Fairmount Park (Riverside, California)

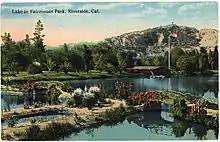
Fairmount Park in vintage postcard image c. 1916

The firm Olmsted and Olmsted was commissioned in 1911 to design Fairmount Park. Although Frederick Law Olmsted, who designed New York City's Central Park, had died in 1903, his design principles were evident in his sons' planning of Fairmount Park. The primary design aspects of the park were implemented over the following 13 years, ending in 1924 with Lake Evans. In 1985, a tree inventory showed that many of the trees in the reforesting effort from 1911 were still living.